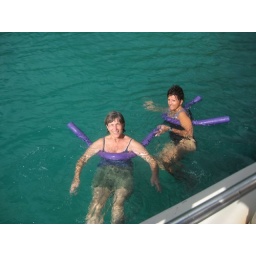
Edie and another woman on the tour play in the water while the boat gets loaded